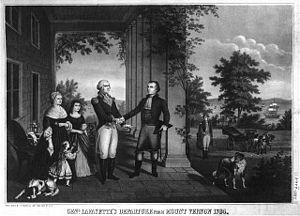
Les relations entre la France et les États-Unis ont débuté avant même la création des États-Unis d'Amérique. Le 3 mai 1803, Napoléon vend la Louisiane aux Américains. Depuis la guerre d'indépendance des États-Unis, la France est l'un de ses meilleurs alliés politiques. Mais malgré de constantes relations diplomatiques, ces deux pays sont souvent en conflit sur de nombreux dossiers.